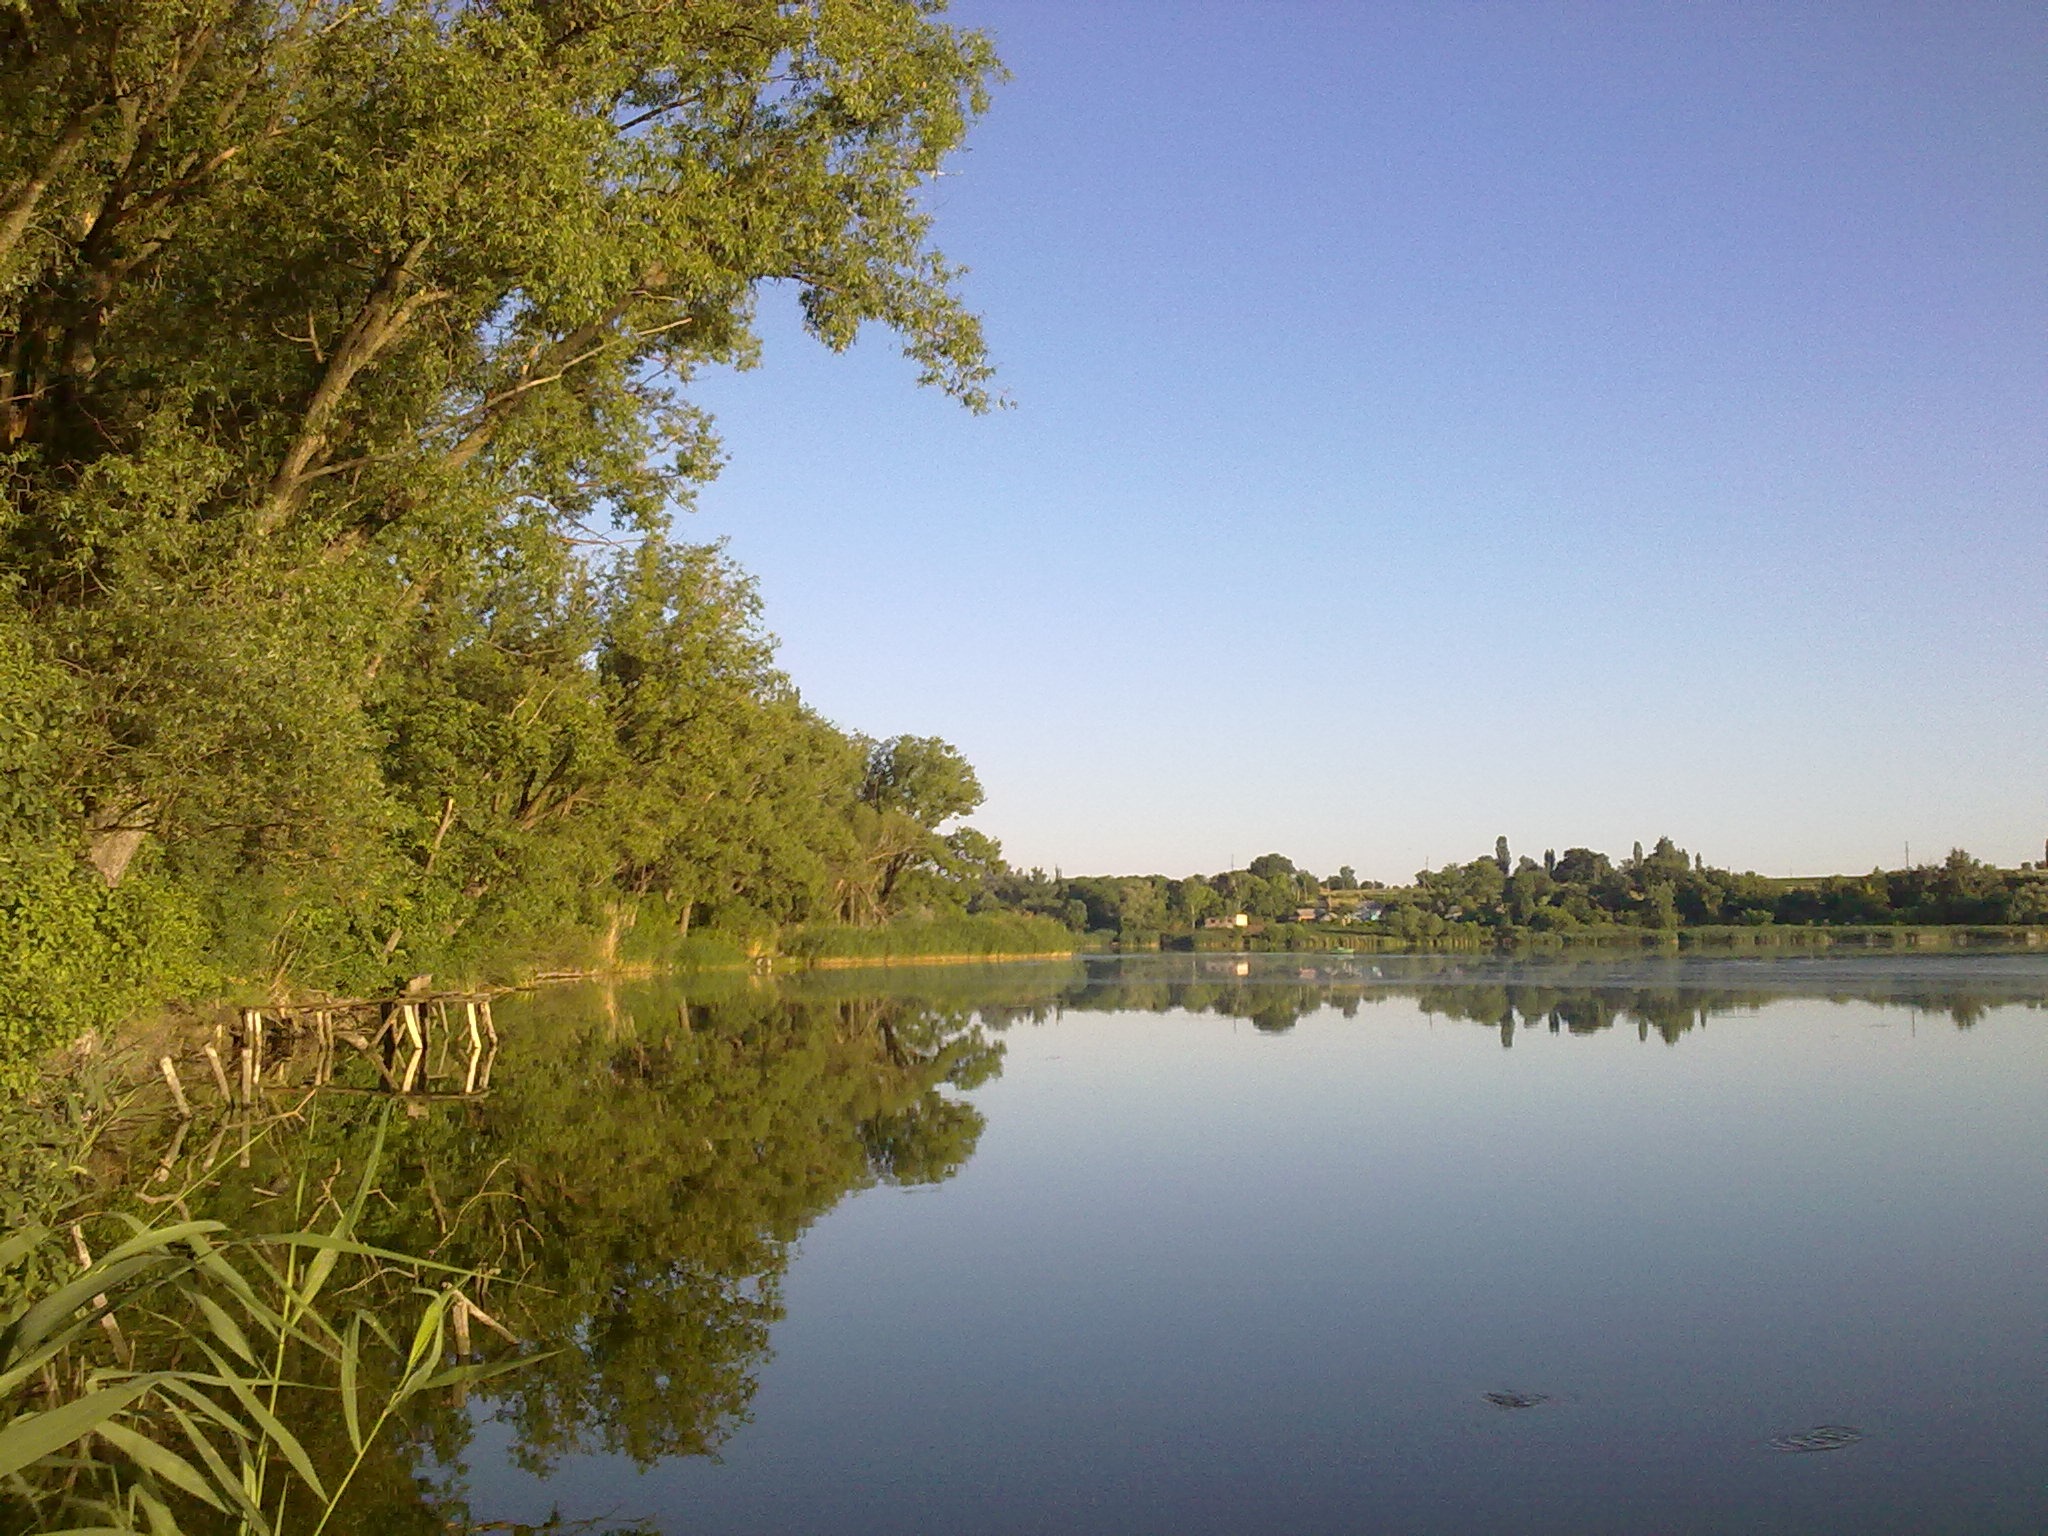
beach, landscape, tree, water, nature, sunlight, morning, leaf, lake, river, pond, reflection, autumn, reservoir, waterway, body of water, wetland, ecosystem, atmospheric phenomenon, woody plant